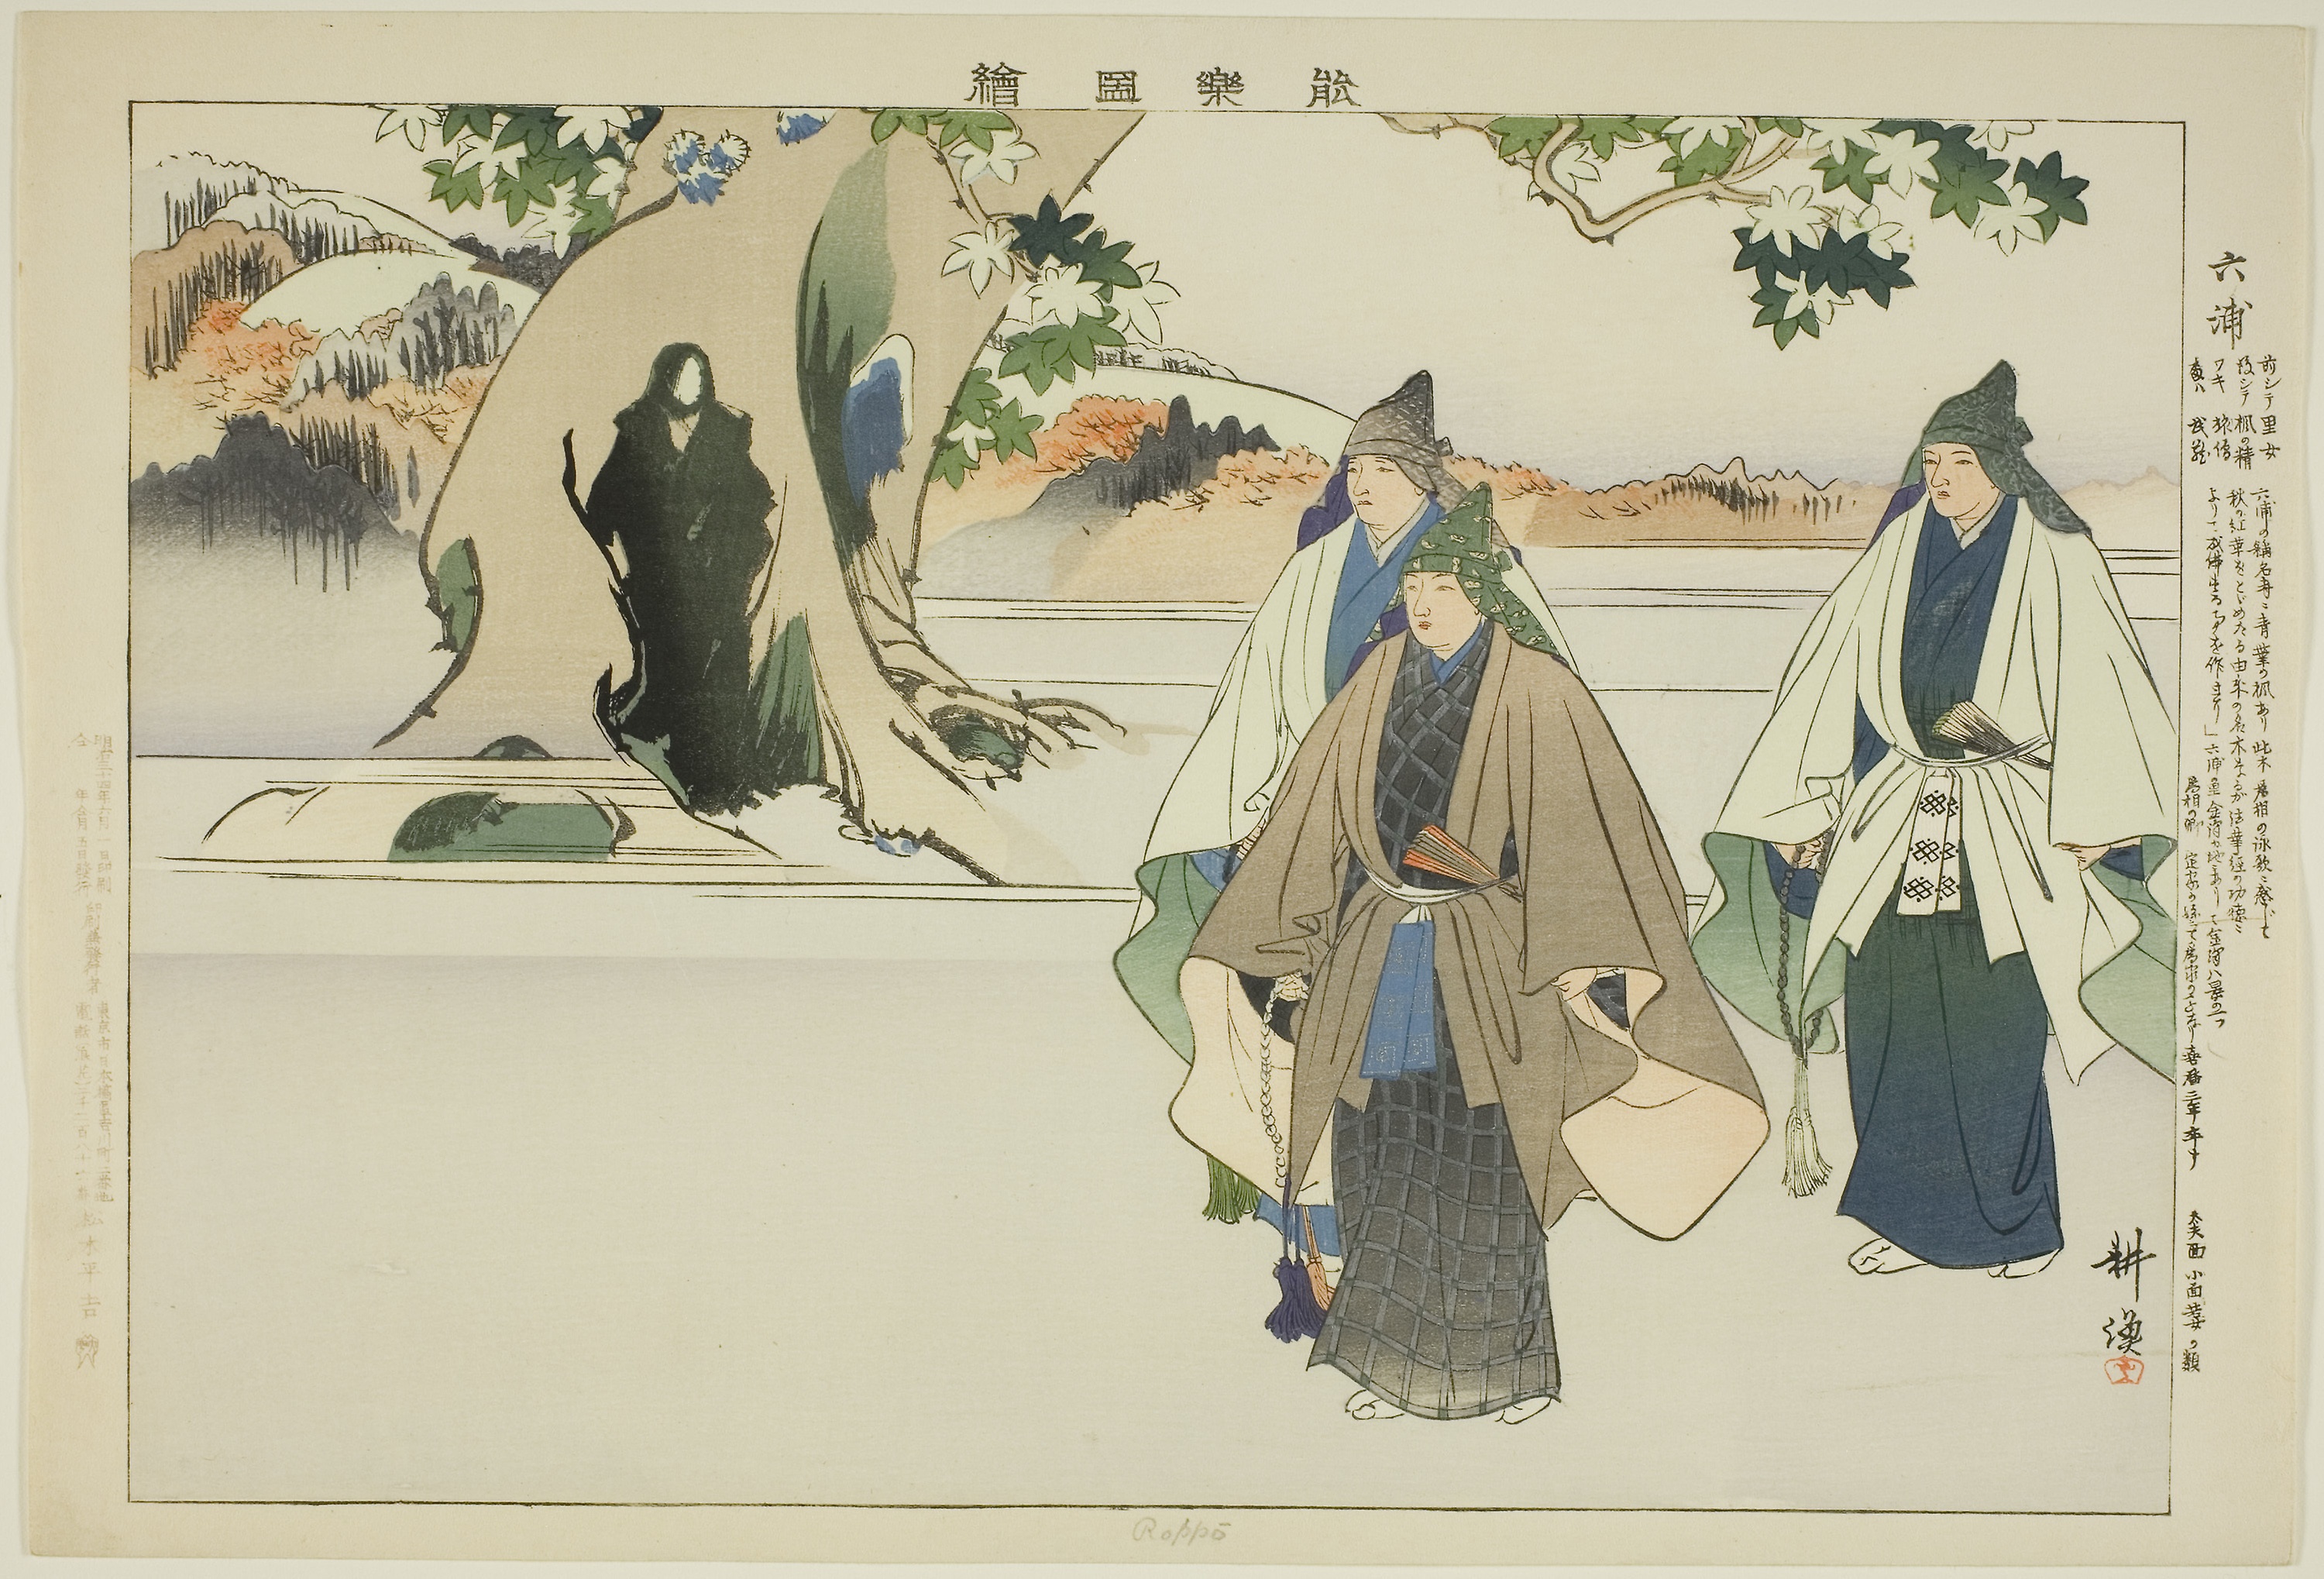
illustration, painting, art, costume design, watercolor paint, tree, fashion illustration, room, plant, fictional character, printmaking